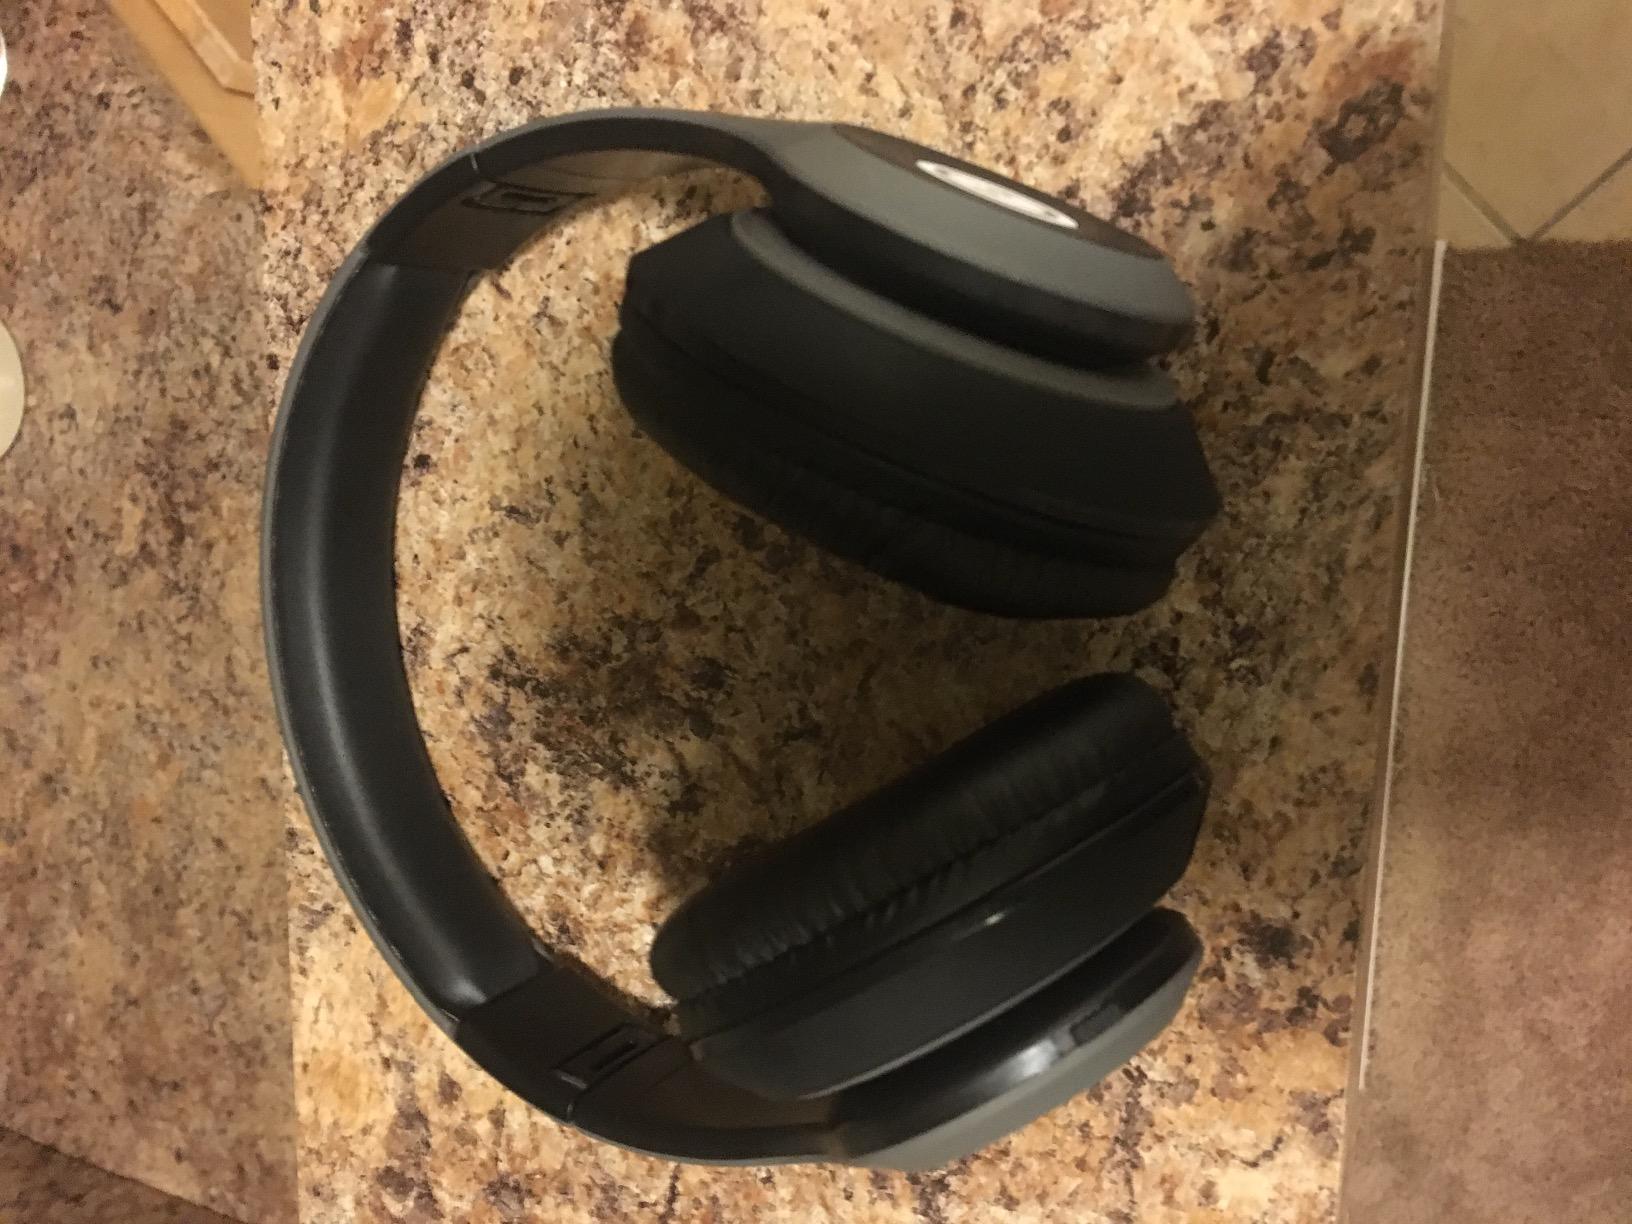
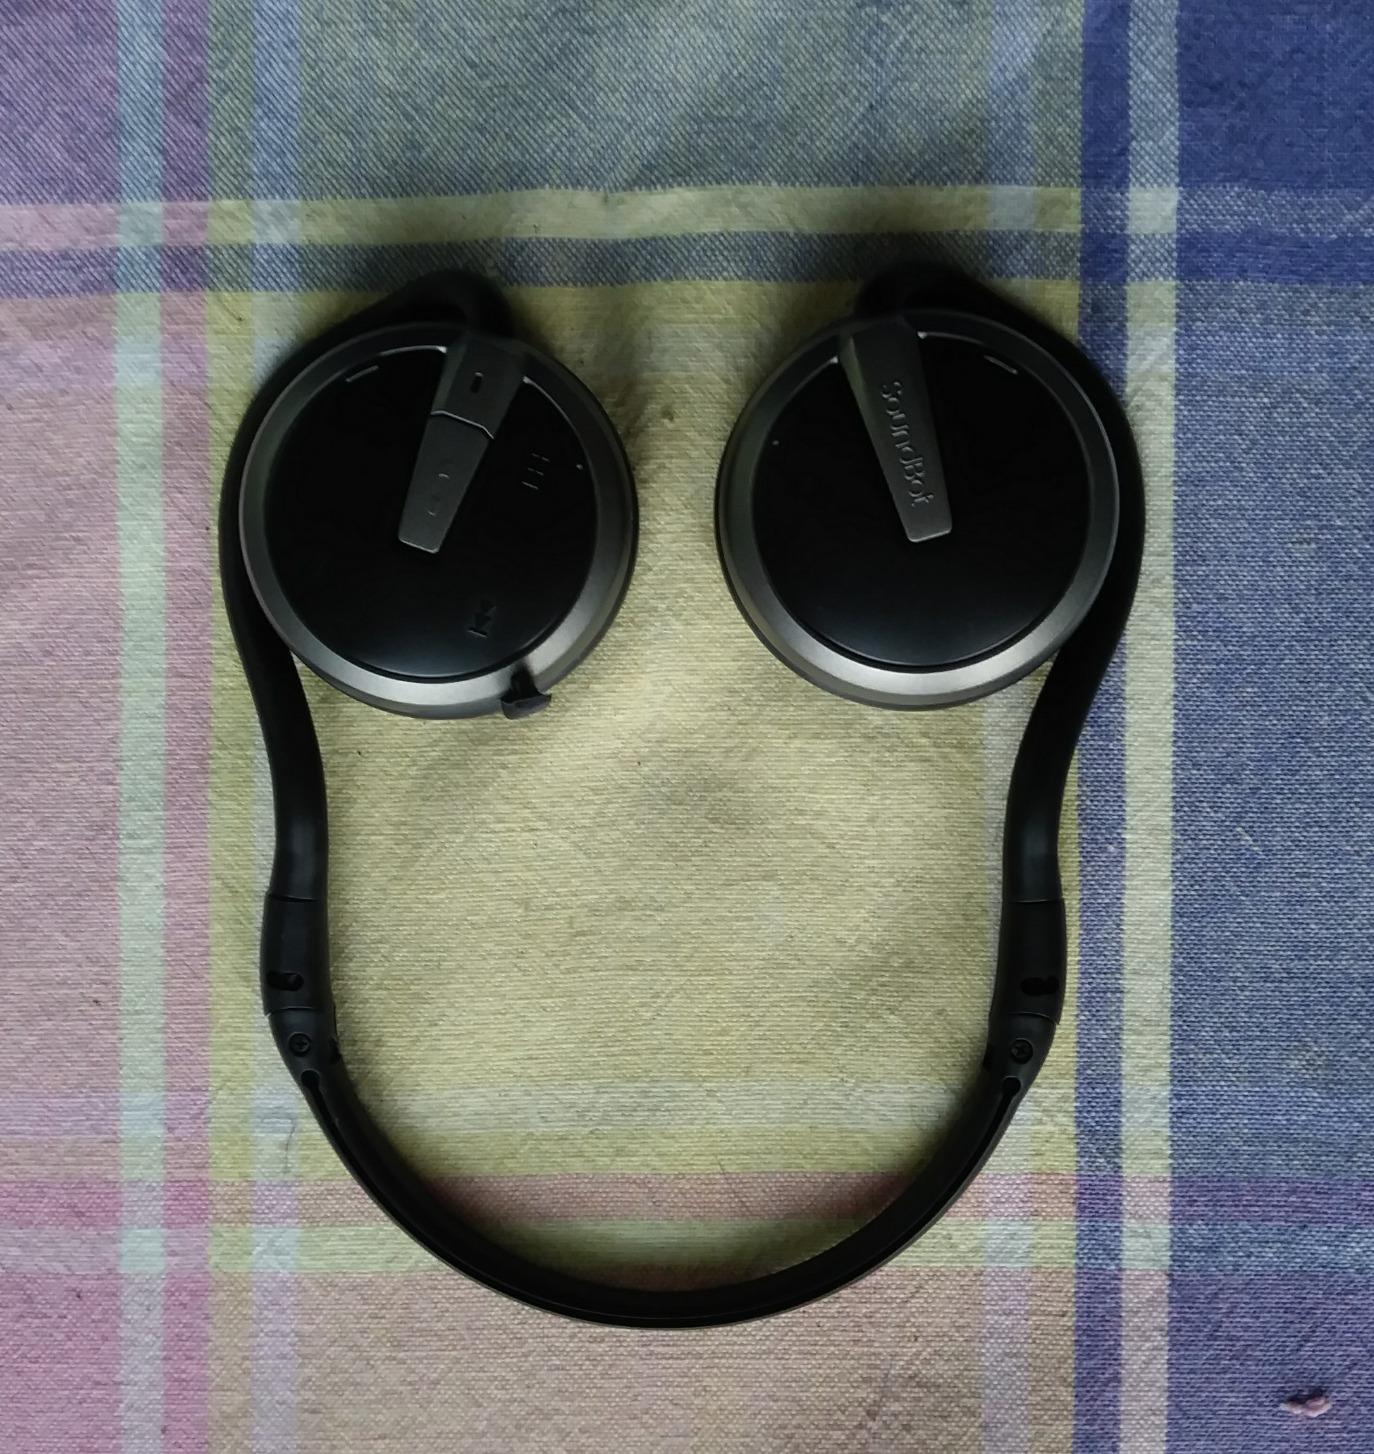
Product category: headphones
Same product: no